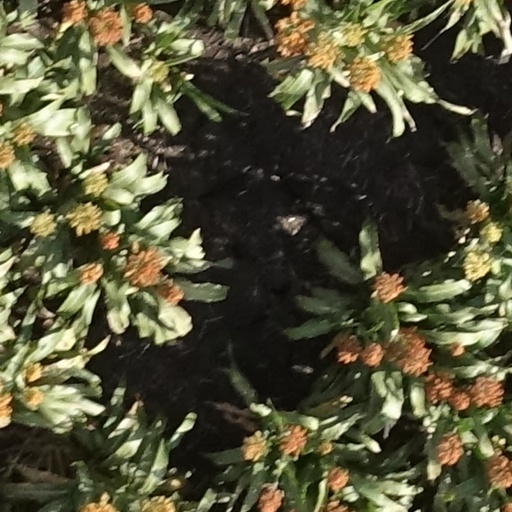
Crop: sorghum